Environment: real
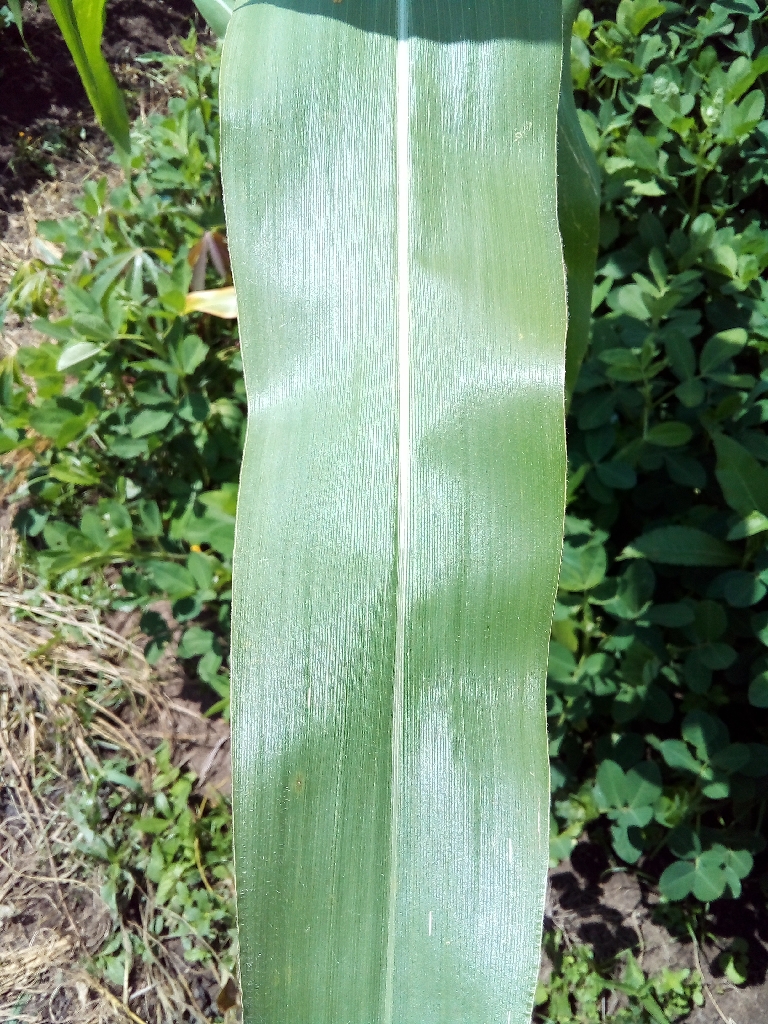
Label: healthy